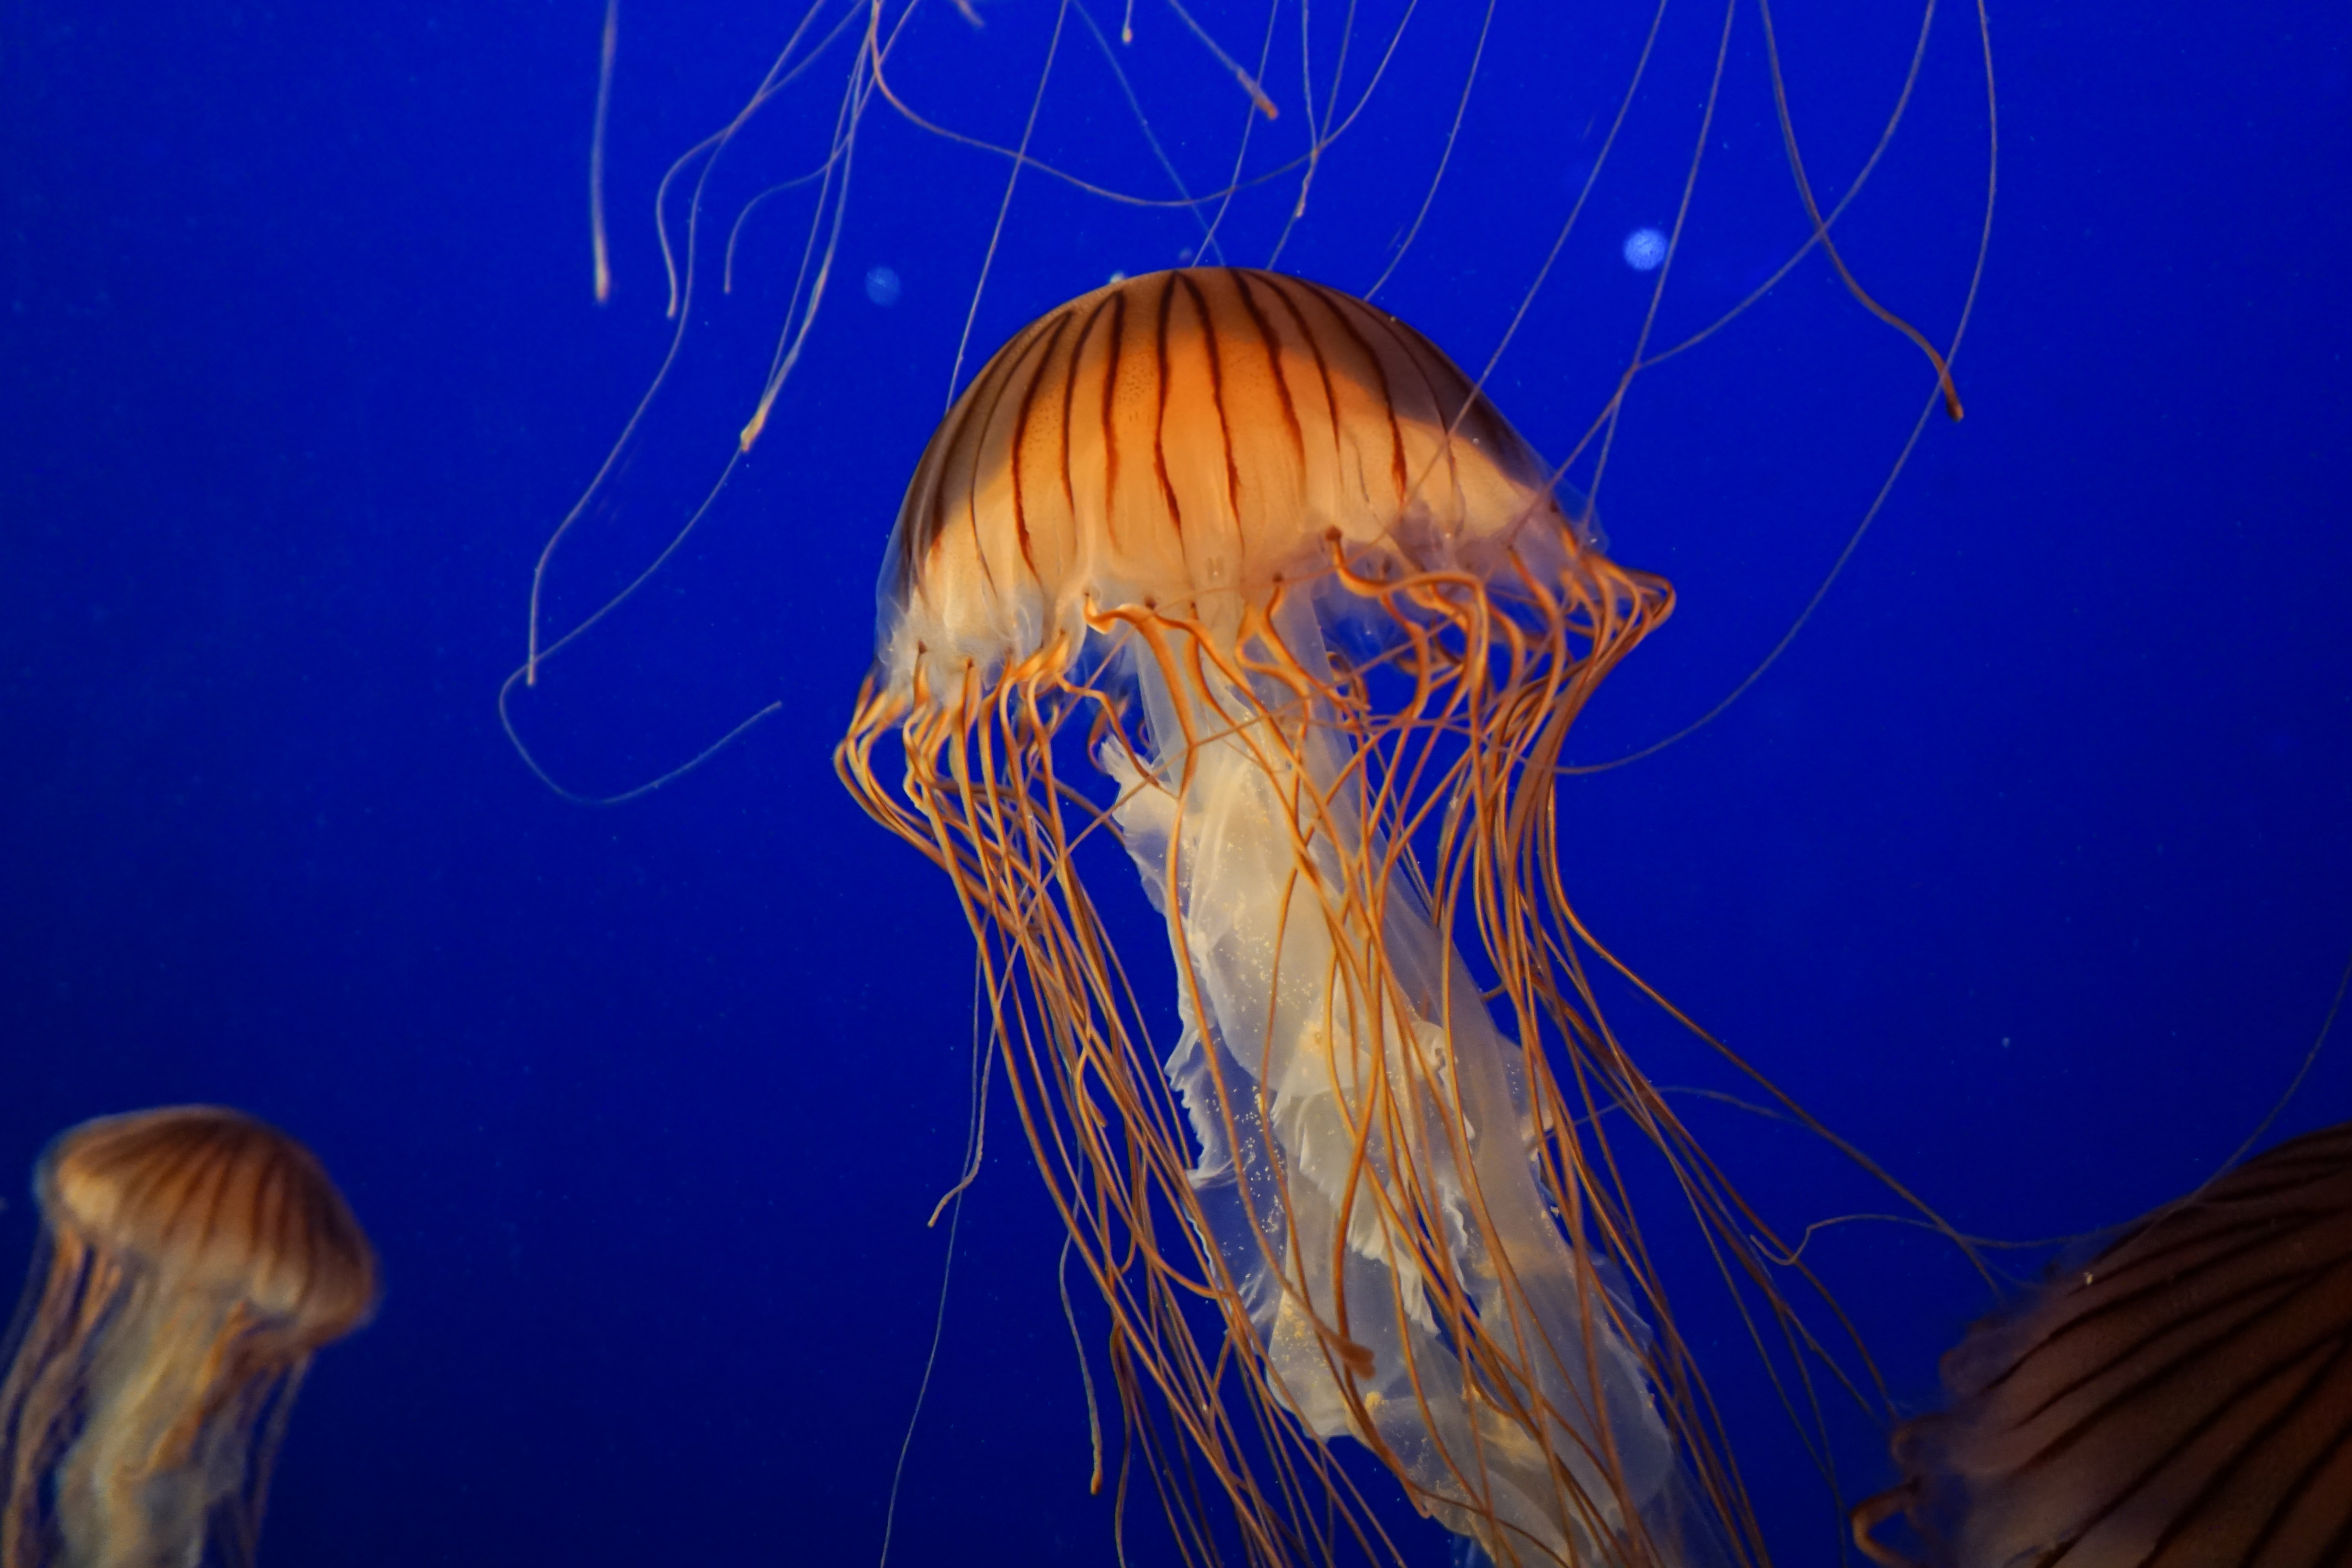
sea, ocean, underwater, tranquil, biology, jellyfish, blue, sealife, invertebrate, marine life, aquarium, cnidaria, macro photography, organism, marine biology, marine invertebrates